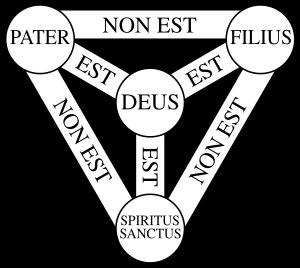
Dans le domaine de la métaphysique, appliqué essentiellement à des disciplines telles que la philosophie ou la théologie chrétienne, le terme hypostase désigne une substance fondamentale, un principe premier.
Un célèbre essai de calcul de la surface de Dieu se situe dans les dernières pages des Gestes et Opinions du Docteur Faustroll, en 1898. Ce calcul est certainement inspiré des formules de François Rabelais, dans Le Tiers livre, chapitre XIII en 1552 et le Cinquième livre, chapitre XLVII en 1564 : « Cette sphère intellectuelle dont le centre est partout et dont la circonférence est nulle part, que nous appelons Dieu ». Par la suite, Boris Vian ou René Daumal notamment ont également fait des recherches sur le sujet.
Le deuxième concile d’Éphèse, connu également sous le nom de brigandage d'Éphèse, eut lieu entre deux conciles œcuméniques : le concile d’Éphèse, en 431, et le concile de Chalcédoine en 451. Ce « concile » fut l'une des causes qui précipita la convocation canonique du concile de Chalcédoine. Le qualificatif de « deuxième » est donc impropre au sens exact du terme, puisque, dans la liste canonique des conciles, seul le concile d’Éphèse porte ce nom.
Dans le christianisme, la Trinité est le Dieu unique en trois personnes : le Père, le Fils et le Saint-Esprit, égaux, participant d'une même essence divine et pourtant fondamentalement distincts. Le terme Trinitas est forgé en latin par Tertullien.